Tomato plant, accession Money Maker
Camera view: tilt-top (135 deg); turntable rotation: 60 degrees
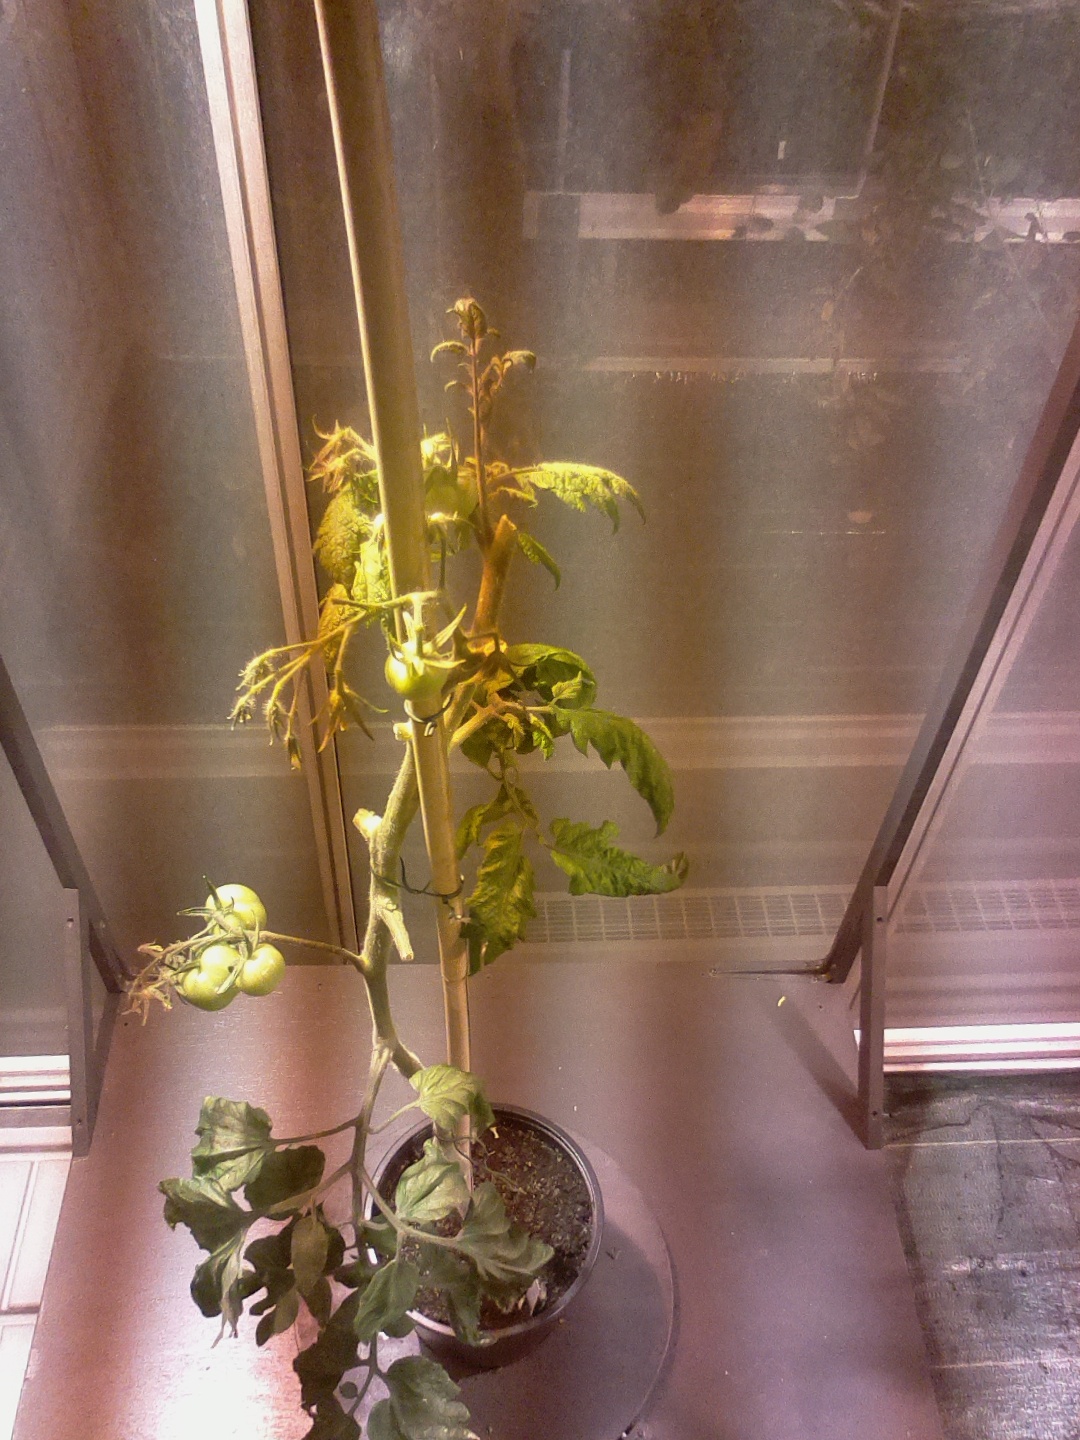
BBCH growth stage 76: 60%-70% of final fruit size